Cygnus Orb-3

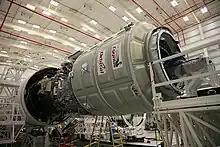
Cygnus Orb-3 spacecraft integrated with Antares rocket.

This would have been the third of eight flights by Orbital Sciences under the Commercial Resupply Services (CRS-1) contract with NASA. This was the first attempted flight of the Antares 130, which uses a more powerful Castor 30XL second stage, and the last flight of the standard-sized Cygnus Pressurized Cargo Module.